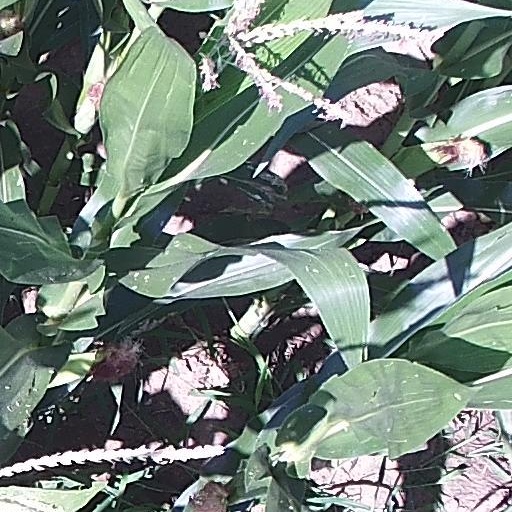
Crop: maize; corn